Governor of North Carolina

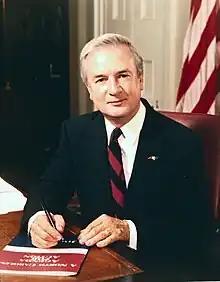
Jim Hunt was the state's longest-serving governor.

The governor is one of 10 constitutionally-designated members of the Council of State, a collection of elected state executives, and chairs its meetings. The body has minimal constitutional duties, with its most significant responsibilities arising from statute, including approving the governor's acquisitions and disposals of state property. The governor is tasked by the constitution with keeping the Great Seal of the State North Carolina. The constitution empowers the governor to permit the state or a local government to incur a debt without a referendum in the event of an emergency threat to public health or safety.